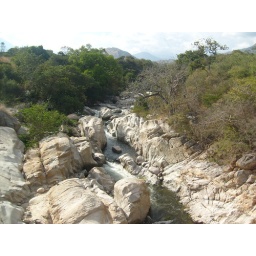
Nice shot of badillo river from a bridge in road to Patillal.